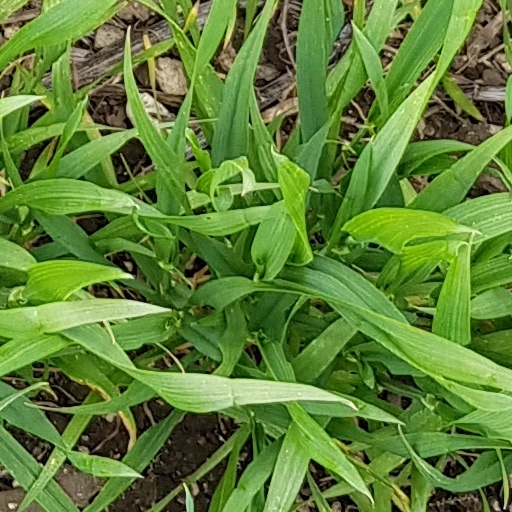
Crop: wheat